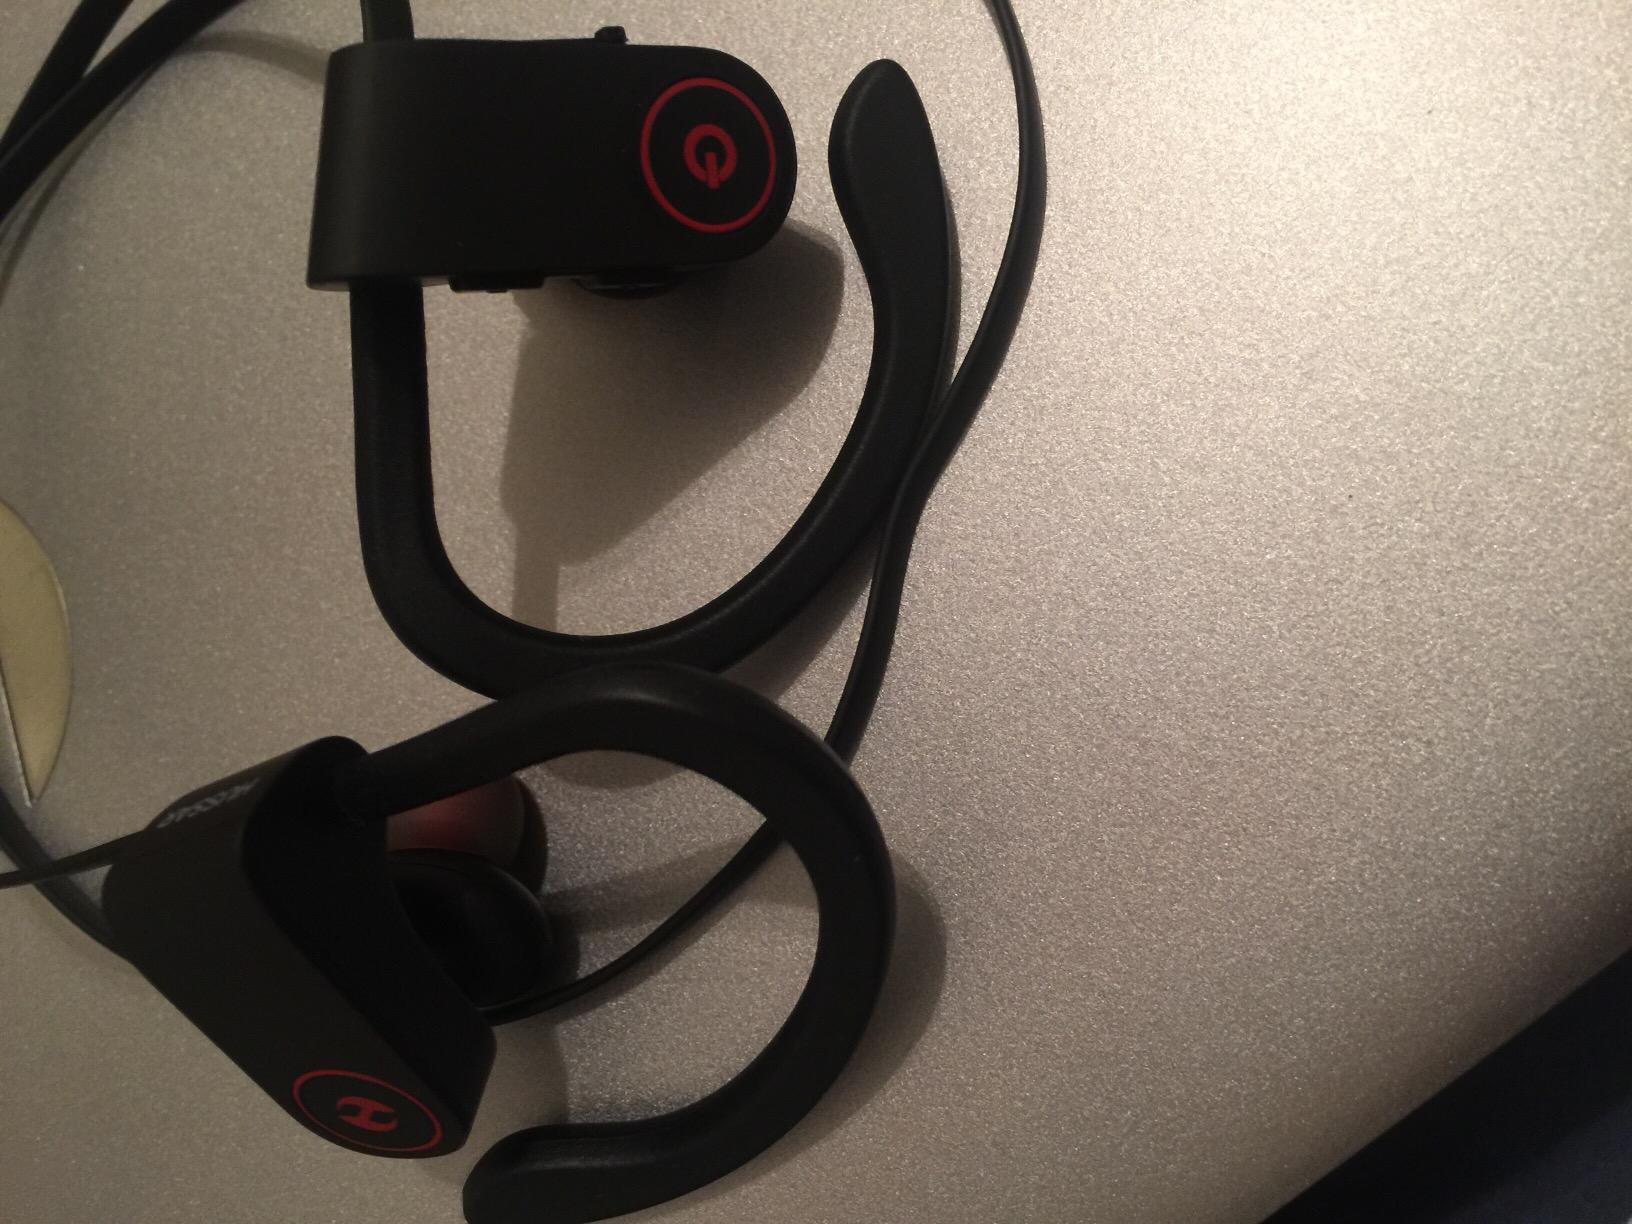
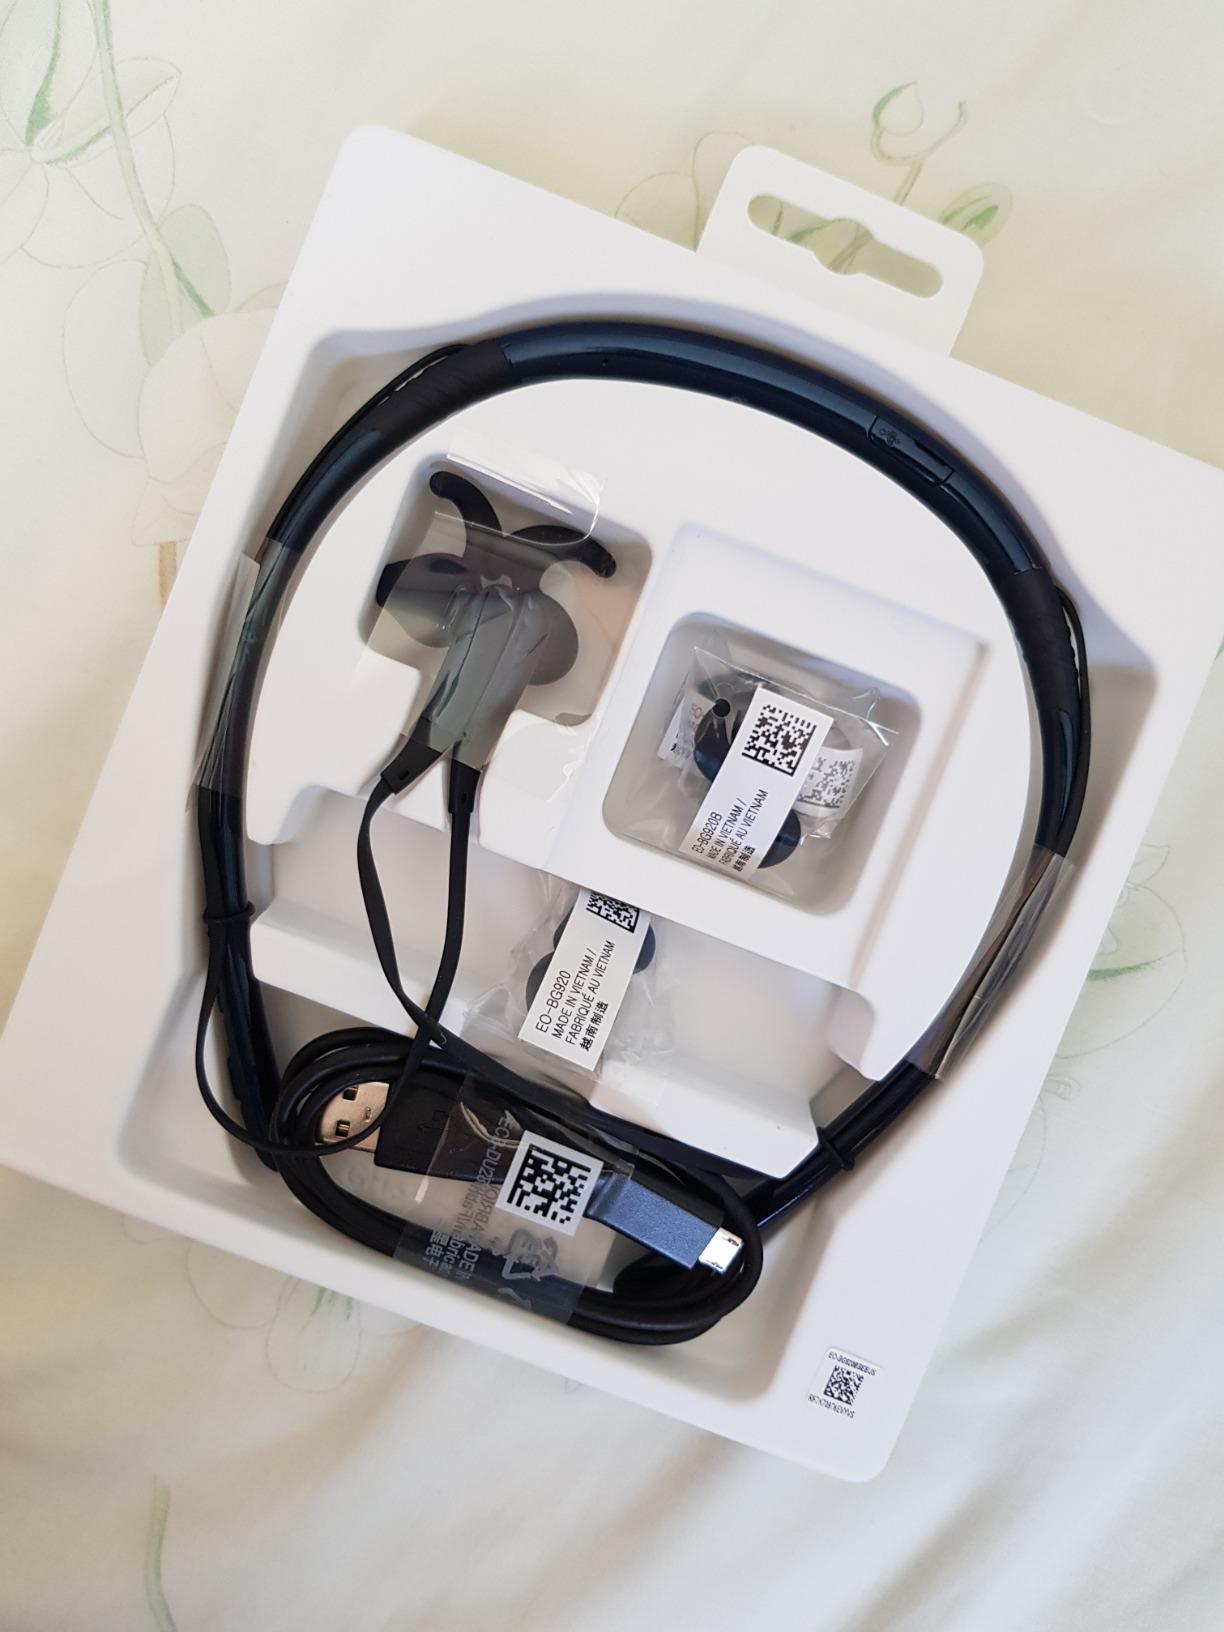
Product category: headphones
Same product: no